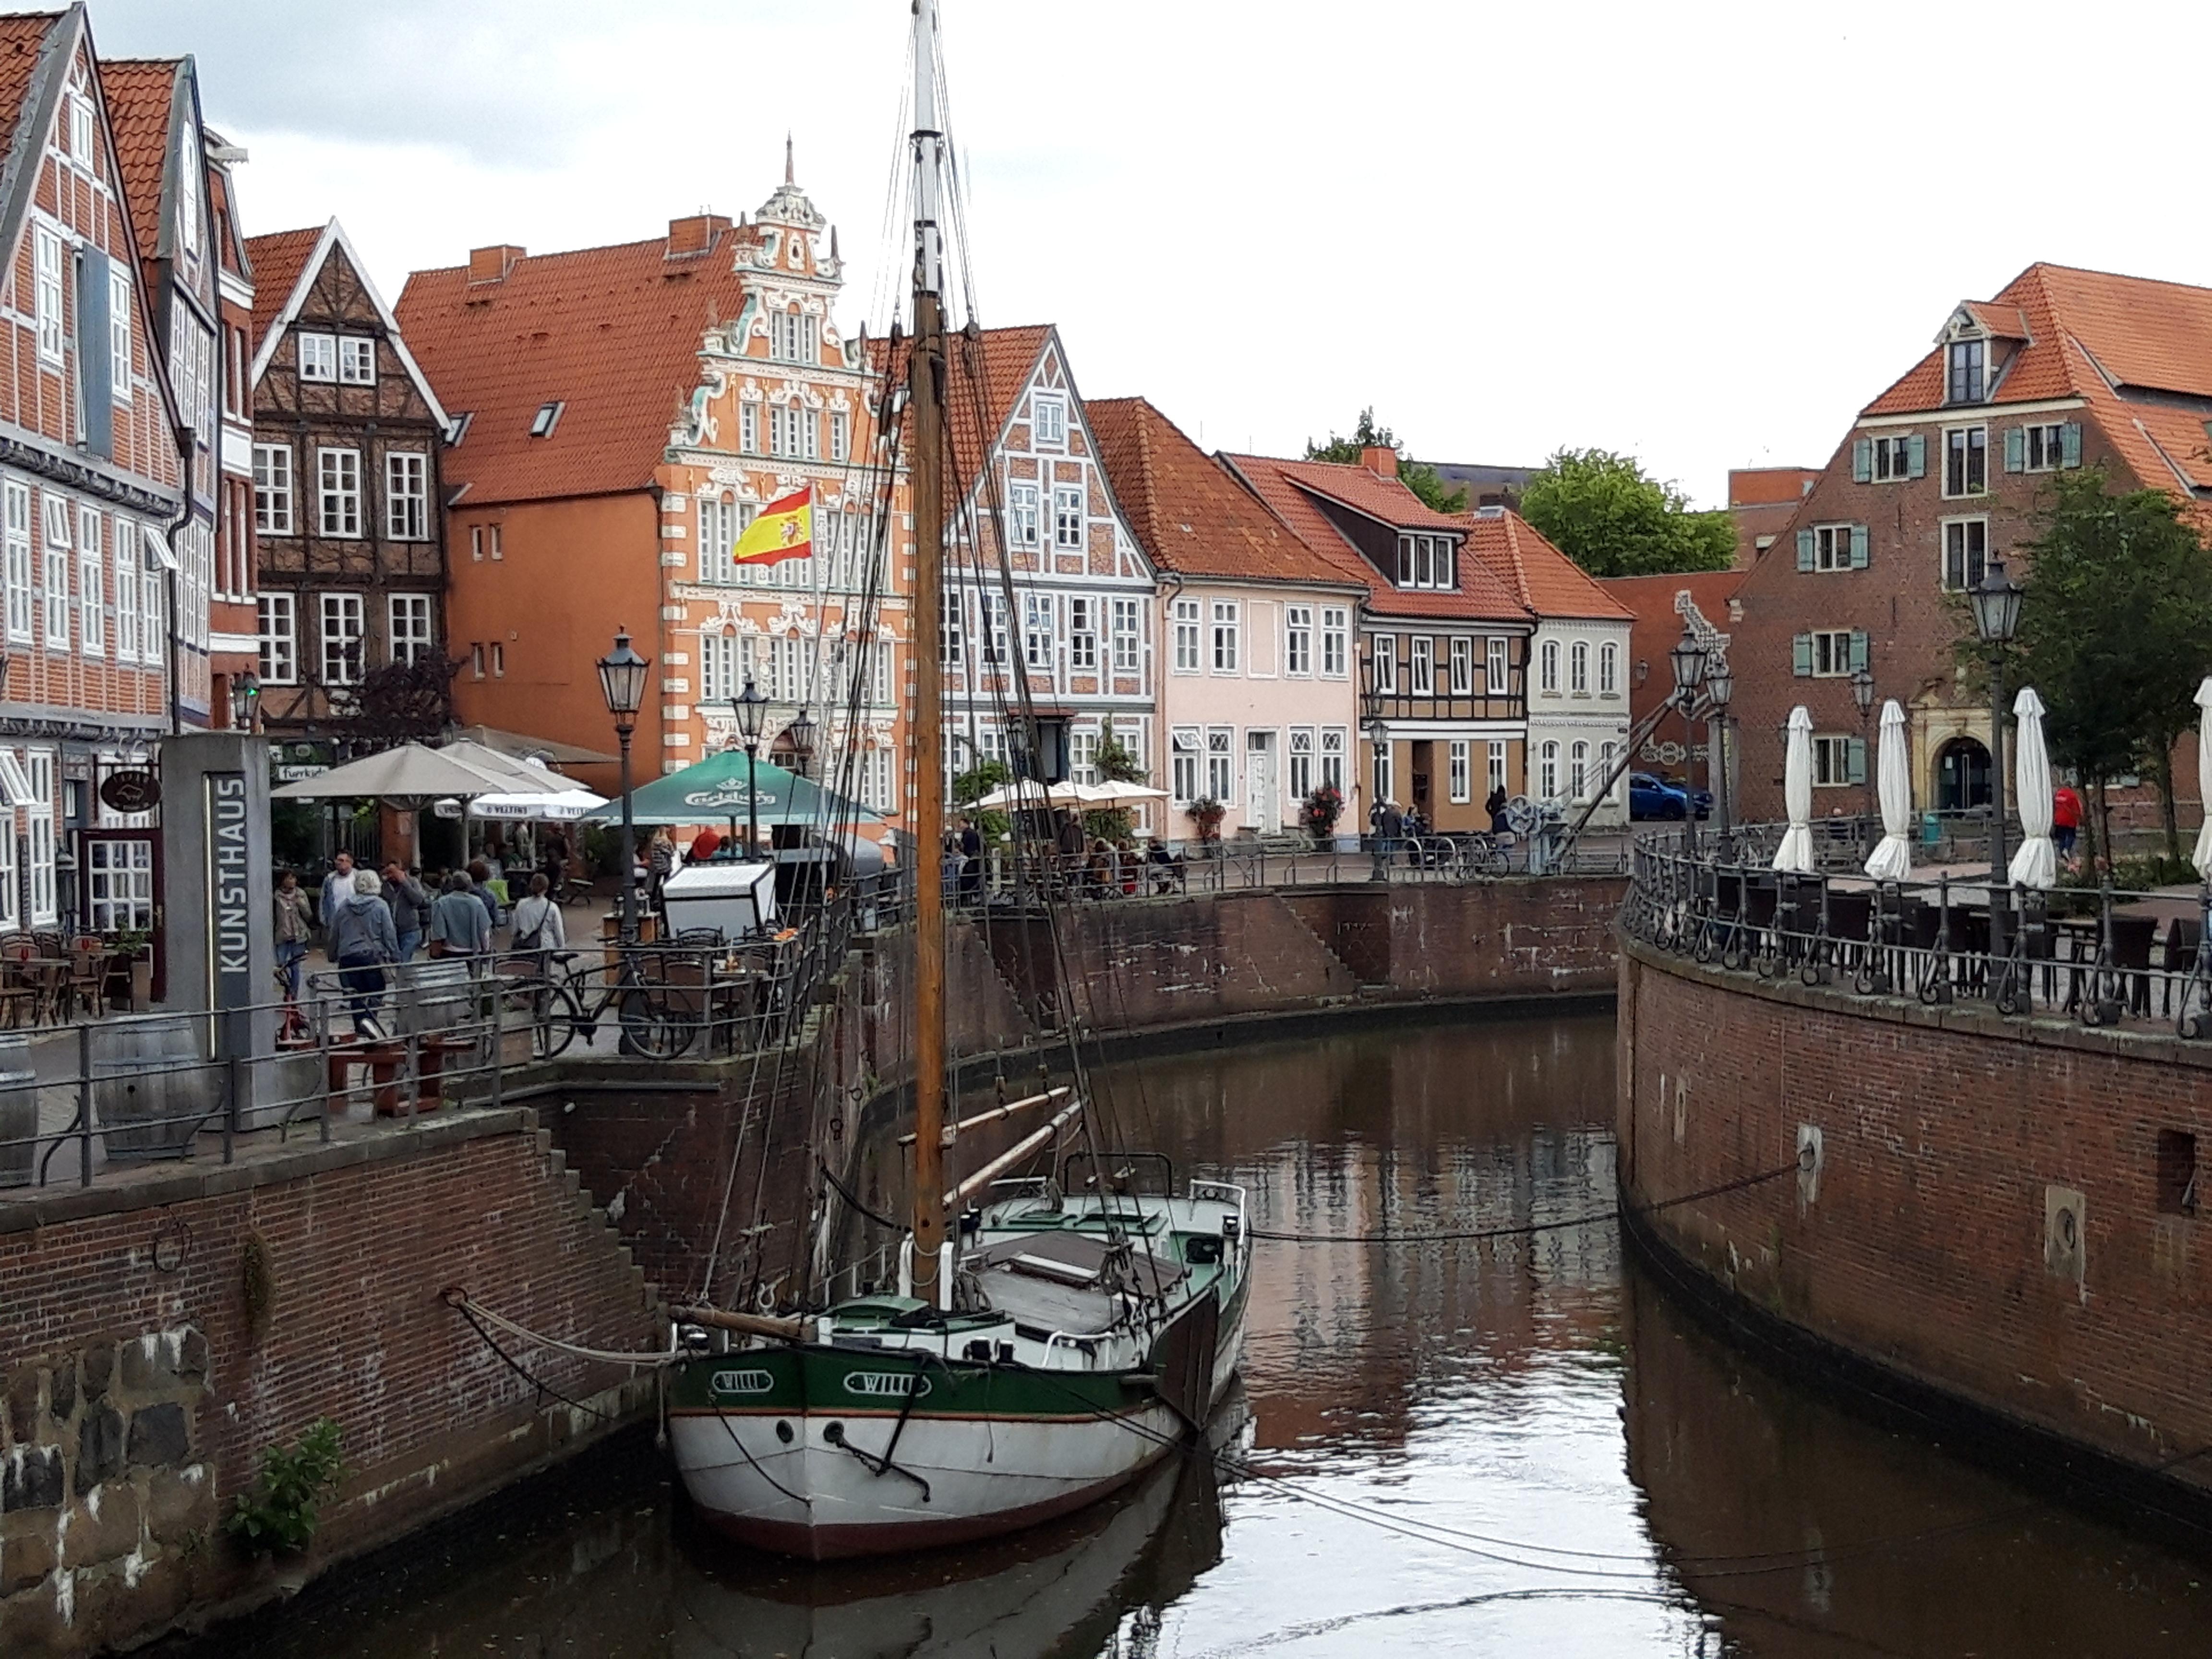
natural, canal, waterway, body of water, channel, town, boat, water, vehicle, neighbourhood, watercraft, water transportation, city, architecture, river, building